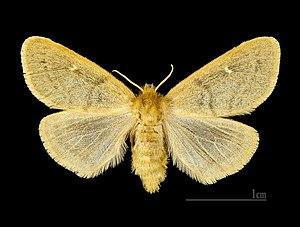
Ocneria est un genre de lépidoptères de la famille des Erebidae, de la sous-famille des Lymantriinae et de la tribu des Lymantriini.